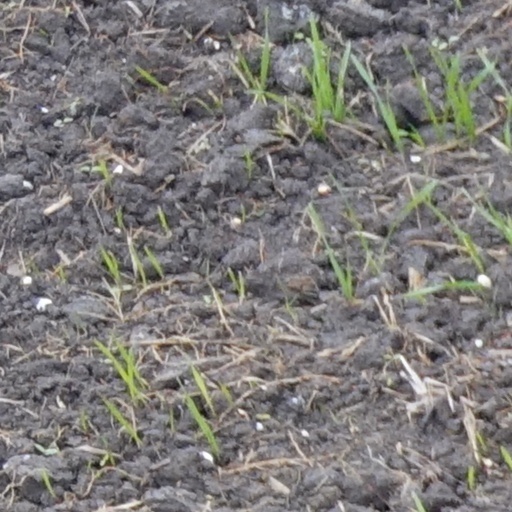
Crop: wheat